Workforce housing

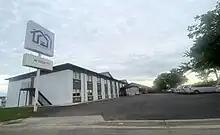
Workforce housing in Moorhead, Minnesota

Workforce housing is a term that is increasingly used by planners, government, and organizations concerned with housing policy or advocacy. It is gaining cachet with realtors, developers and lenders. Workforce housing can refer to any form of housing, including ownership of single or multi-family homes, as well as occupation of rental units. Workforce housing is generally understood to mean affordable housing for households with earned income that is insufficient to secure quality housing in reasonable proximity to the workplace.